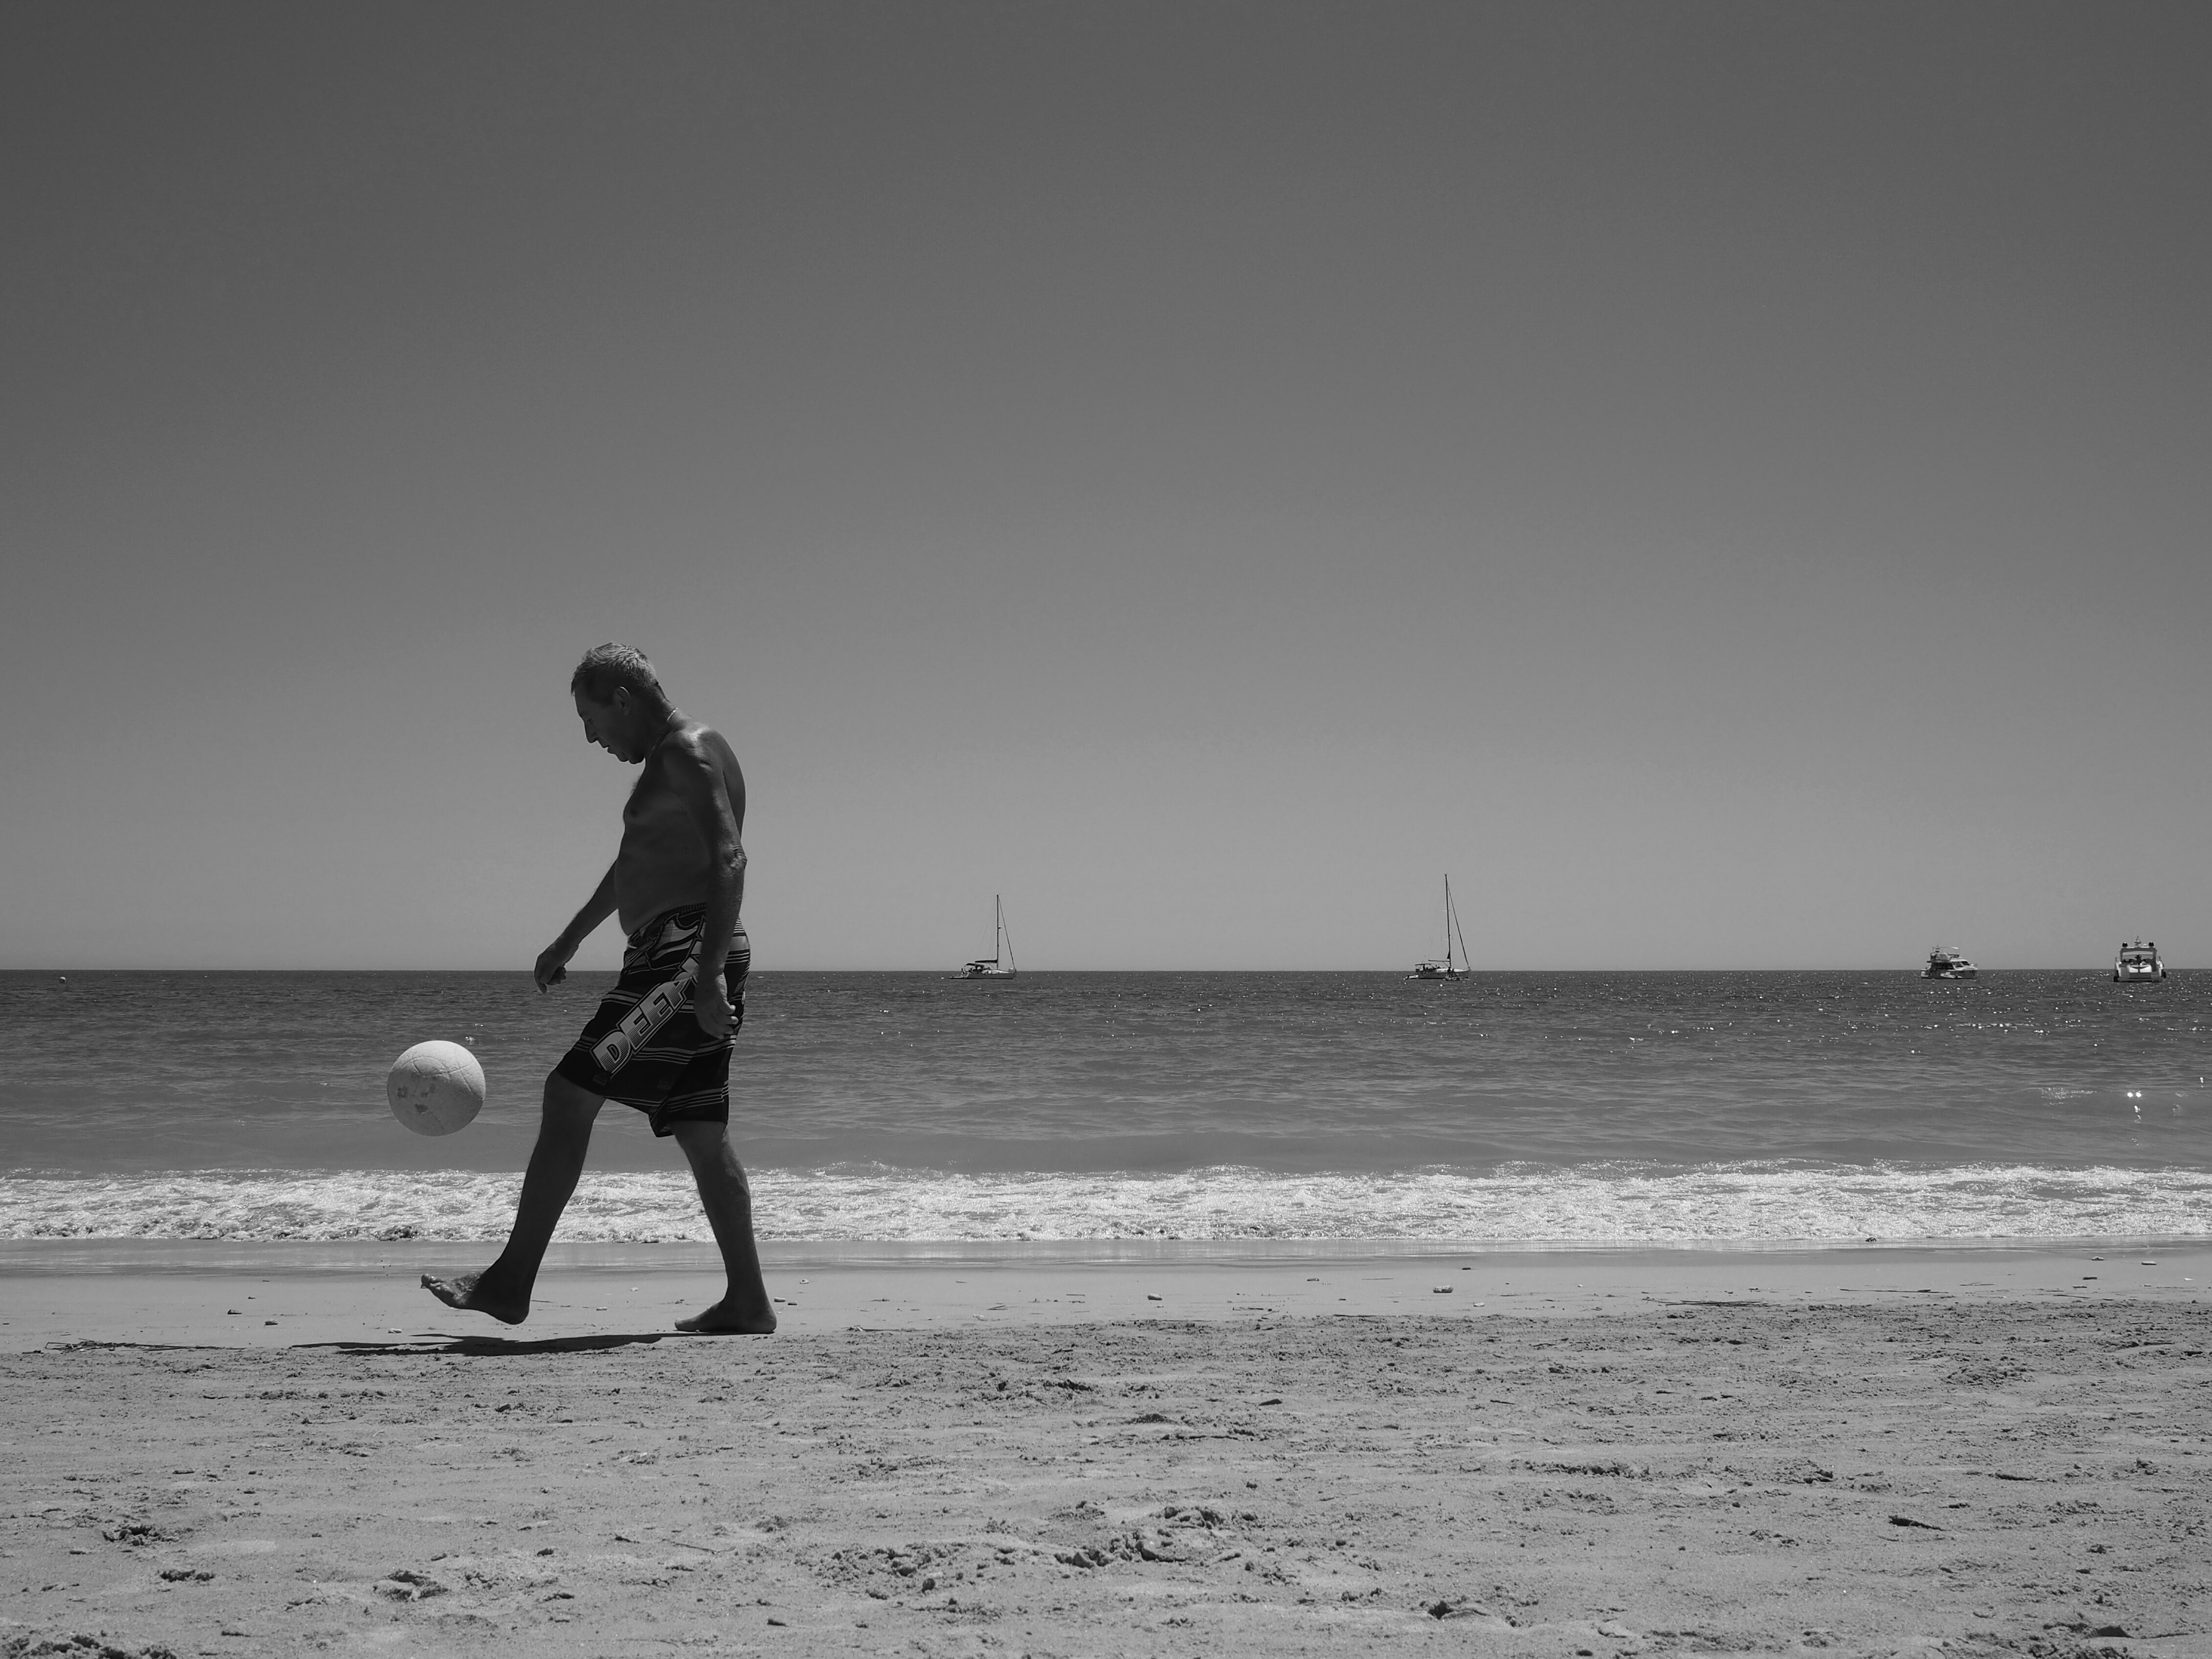
beach, sea, coast, sand, ocean, horizon, black and white, white, photography, shore, wave, summer, black, monochrome, body of water, bw, olympus, photograph, omd, 17mm, joolavinha, em10, therapy, monochrome photography